Emiel Boersma

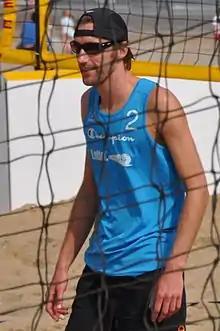
Boersma in 2011

Emiel Nicolaas Paulus Boersma (born 25 August 1980) is a volleyball player from the Netherlands.